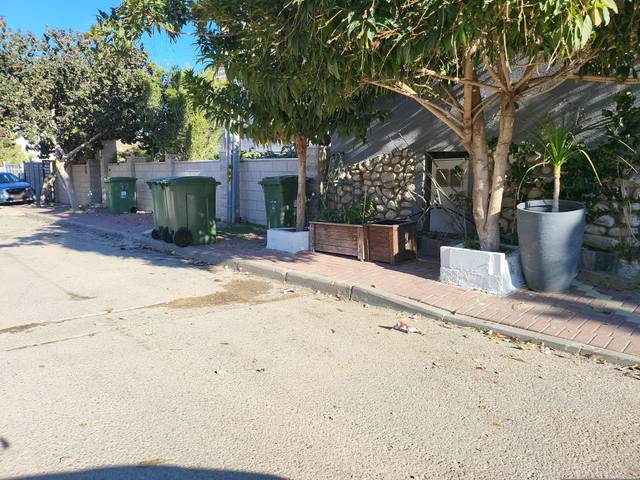
Region: Israel
Coordinates: 31.4, 34.77